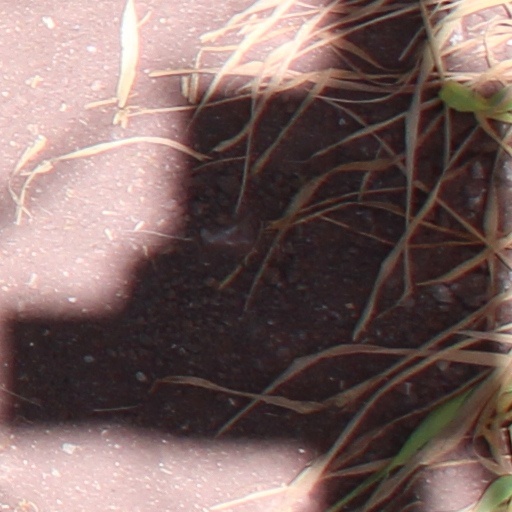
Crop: wheat